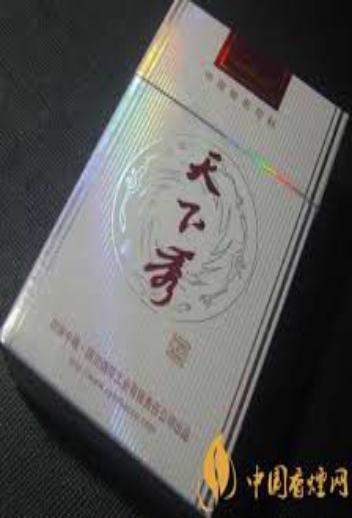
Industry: Necessities